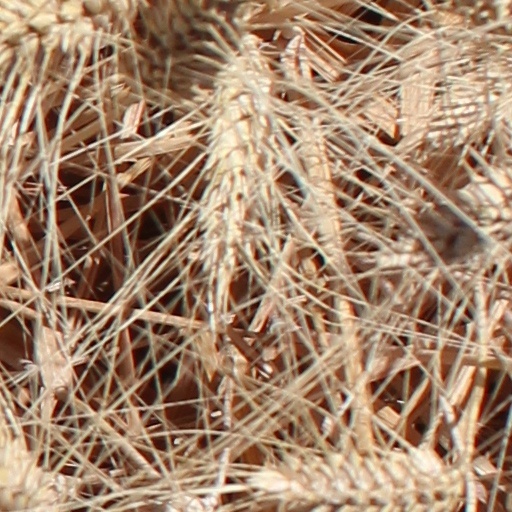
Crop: wheat